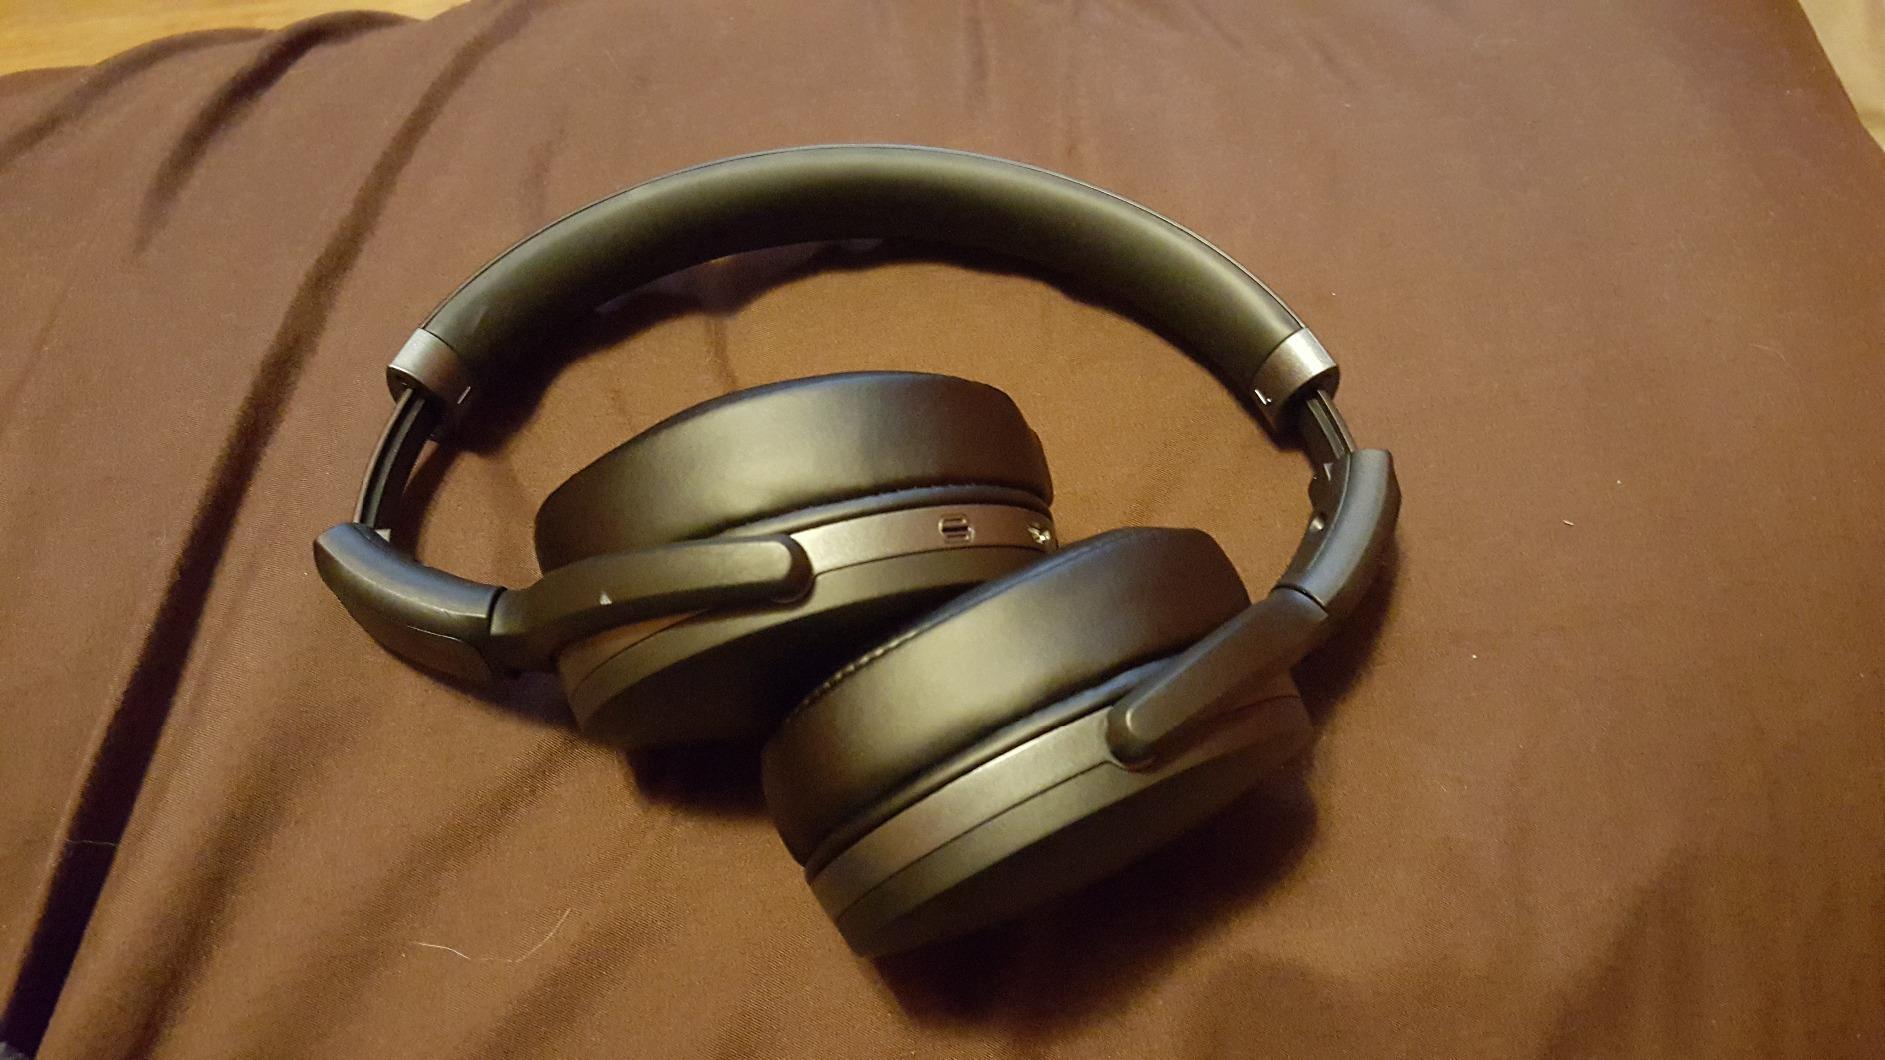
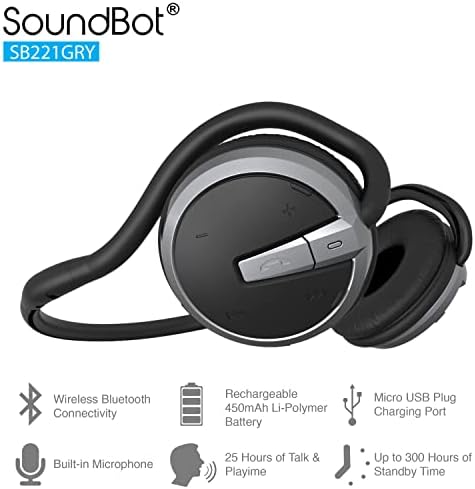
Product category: headphones
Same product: no